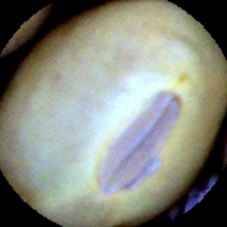
Label: Intact